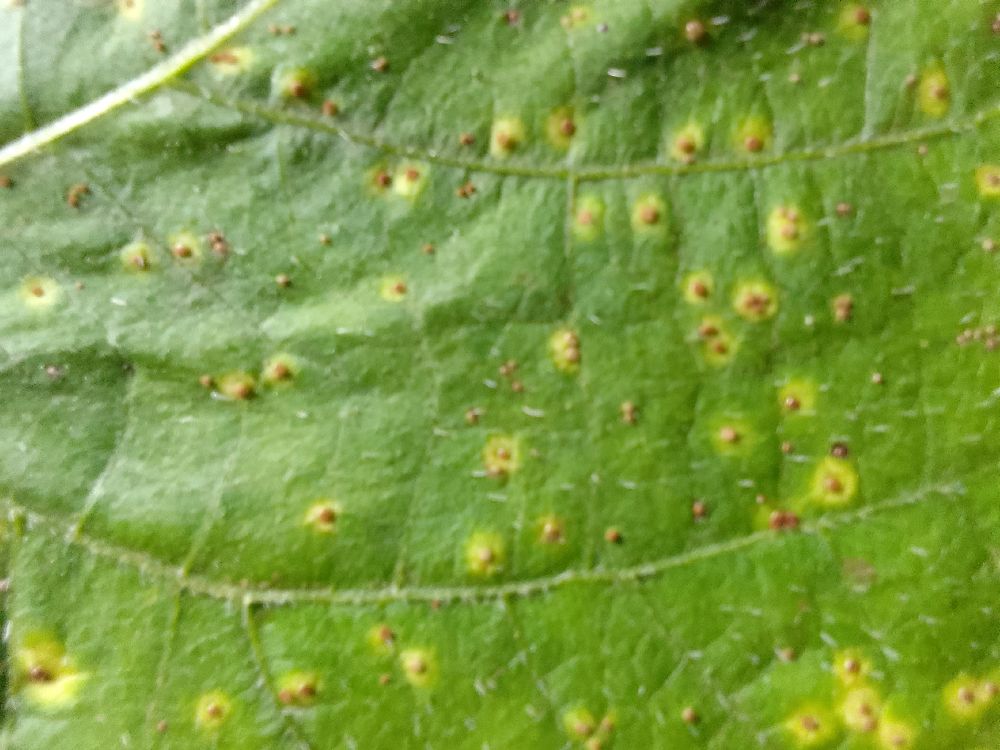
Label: rust